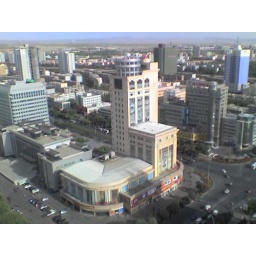
Korla's city center, as seen from the ugly orange towers over KFC.